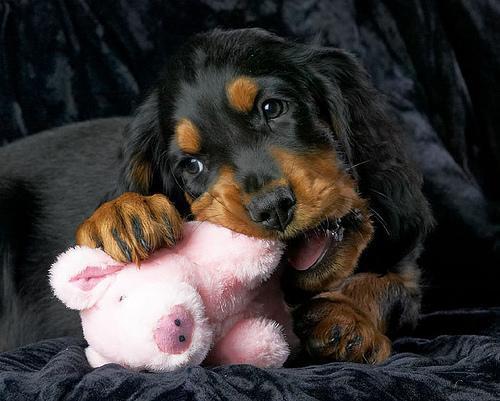
Gordon_setter